Jazz (manga)

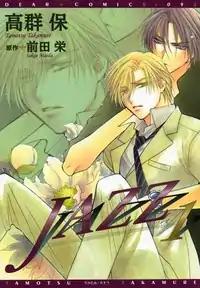
Cover of the first re-release volume

Jazz is a Japanese yaoi manga by Tamotsu Takamure. It was originally published by Shinshokan and released into four "tankōbon" volumes between December 8, 1999, and June 7, 2000. The series was re-published from September 28, 2004, to February 25, 2006. It has been licensed in the United States and was published by Digital Manga Publishing.